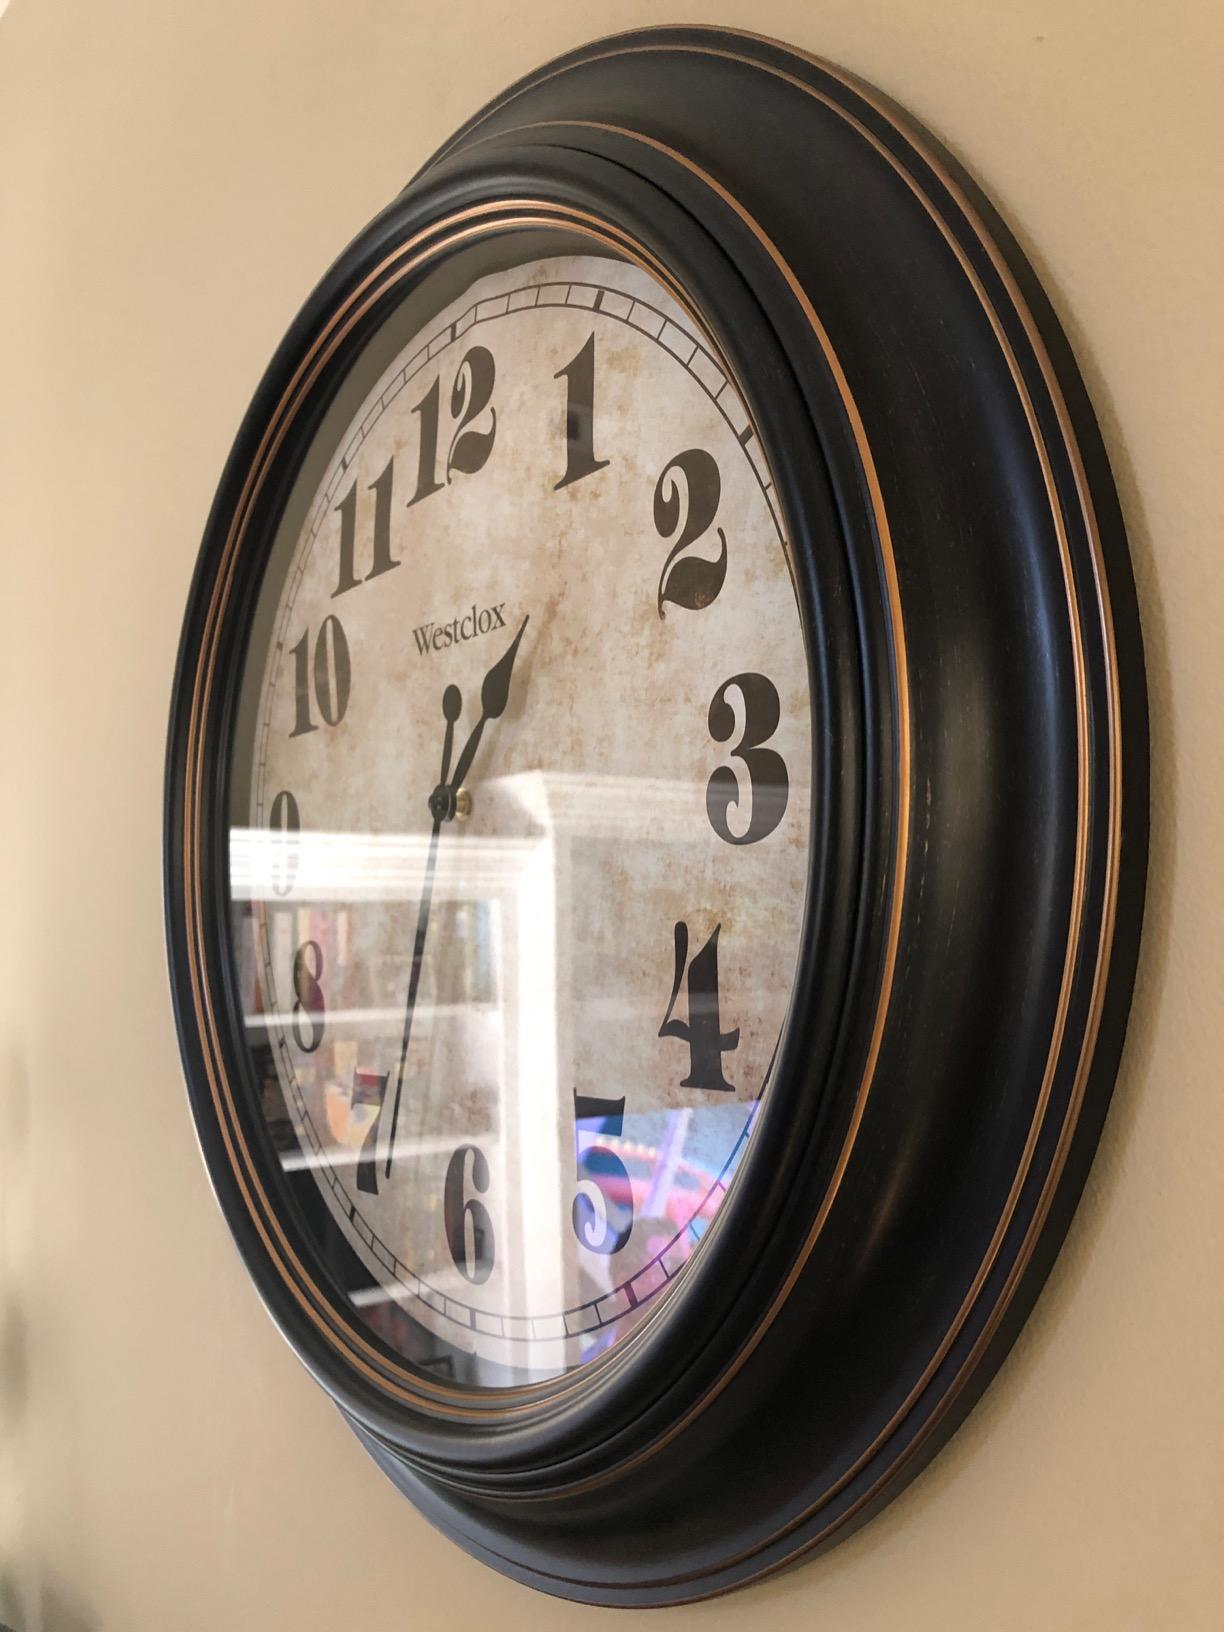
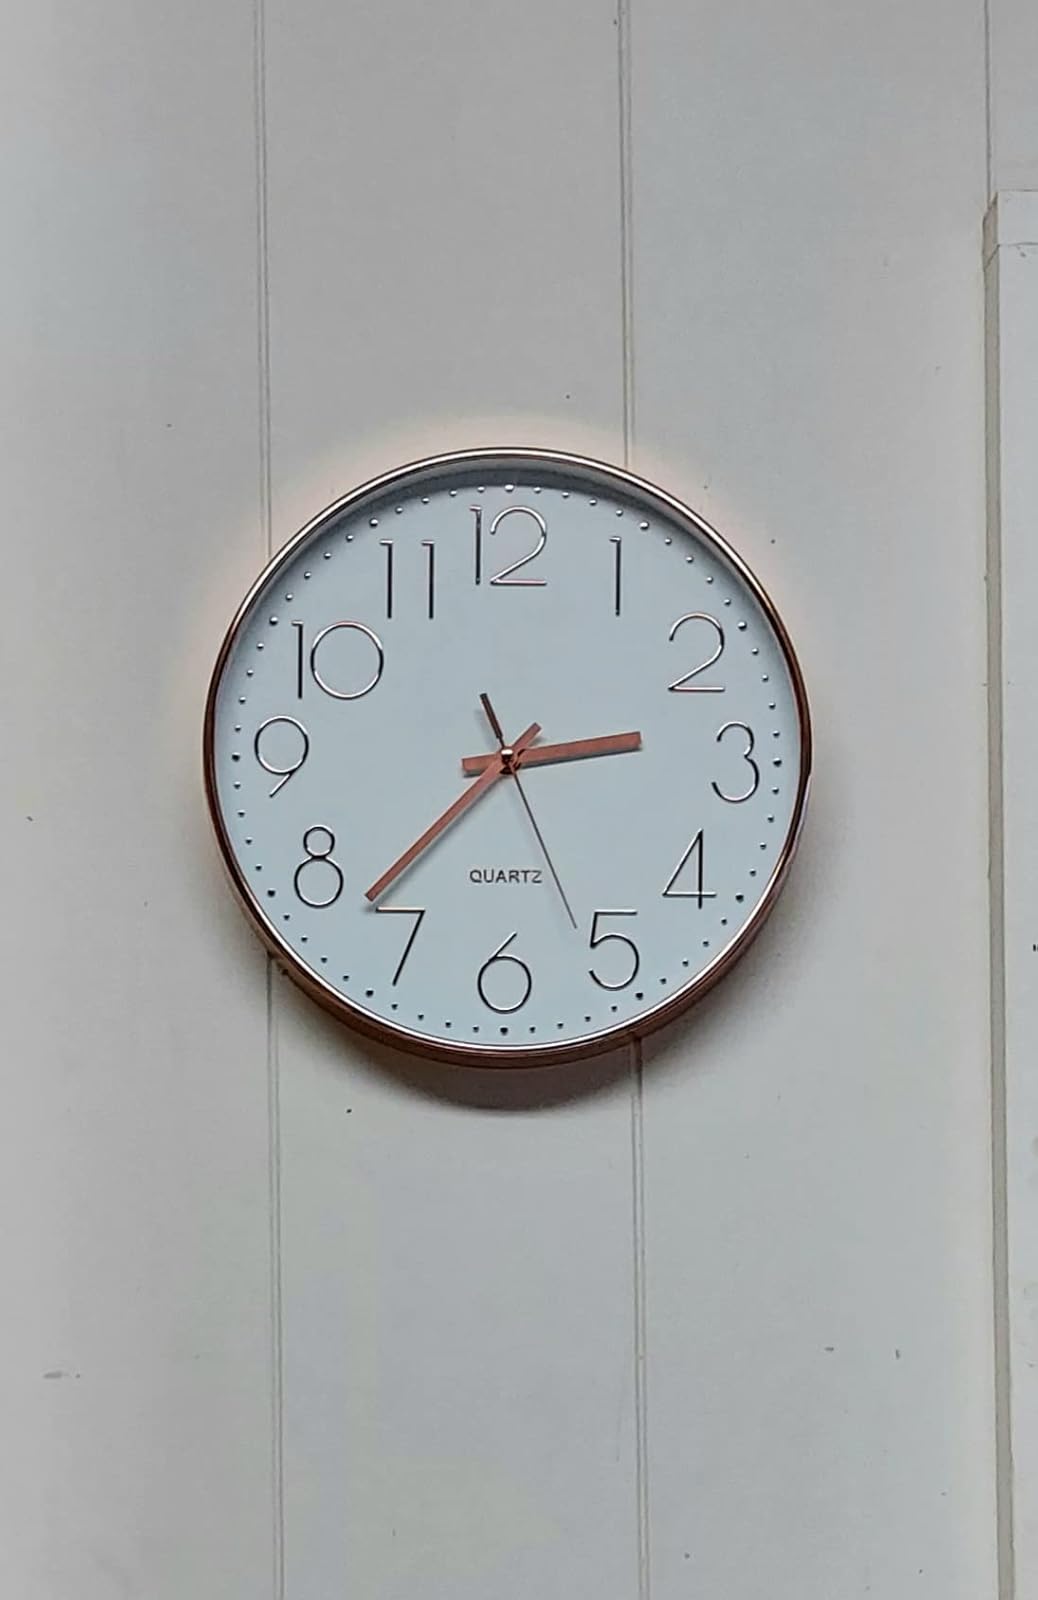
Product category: clock
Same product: no